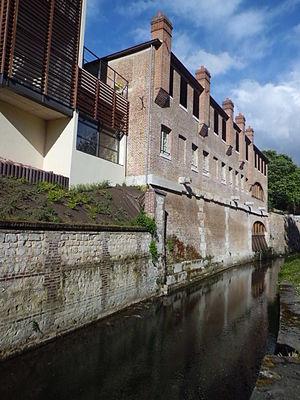
Le Robec est une petite rivière de la Seine-Maritime, affluent de la Seine, voisine de l'Aubette au sud et du Cailly au nord-ouest.